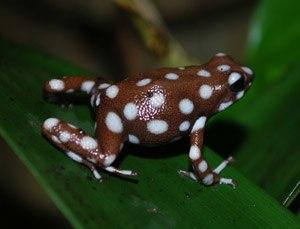
Excidobates est un genre d'amphibiens de la famille des Dendrobatidae.
Excidobates mysteriosus est une espèce d'amphibiens de la famille des Dendrobatidae.